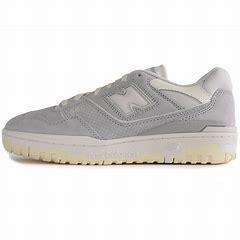
Brand: New
Model: Balance New Balance 550